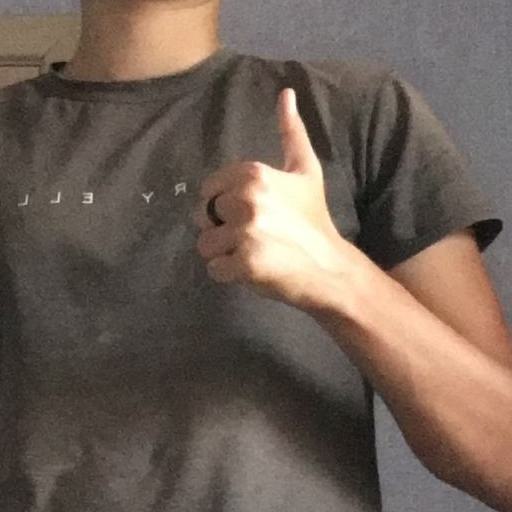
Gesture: like